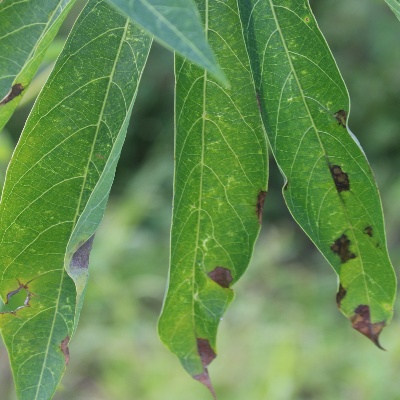
Crop: Cassava
Condition: bacterial blight